Abdul Aziz Yamulki

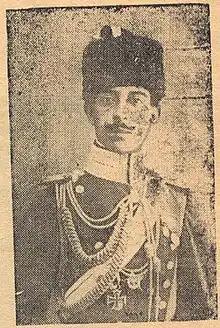
Abdul Aziz Yamulki

Abdul Aziz Yamulki (21 December 1890 – 25 July 1981) was the son of Mustafa Yamulki, nephew of Said Pasha Kurd and Kurd Ahmet Izzet Pasha and a cousin of Şerif Pasha and Kurd Fuad Pasha.